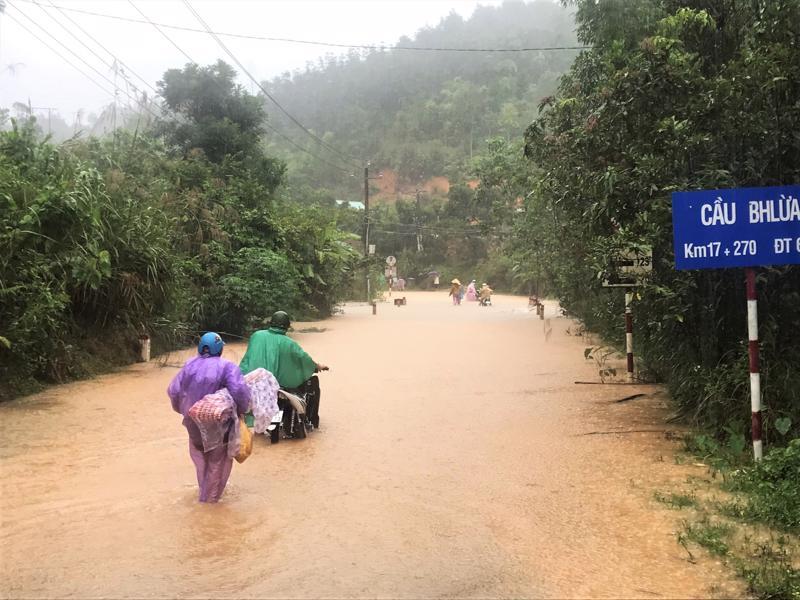
con đường đang trong trạng thái bị ngập lụt